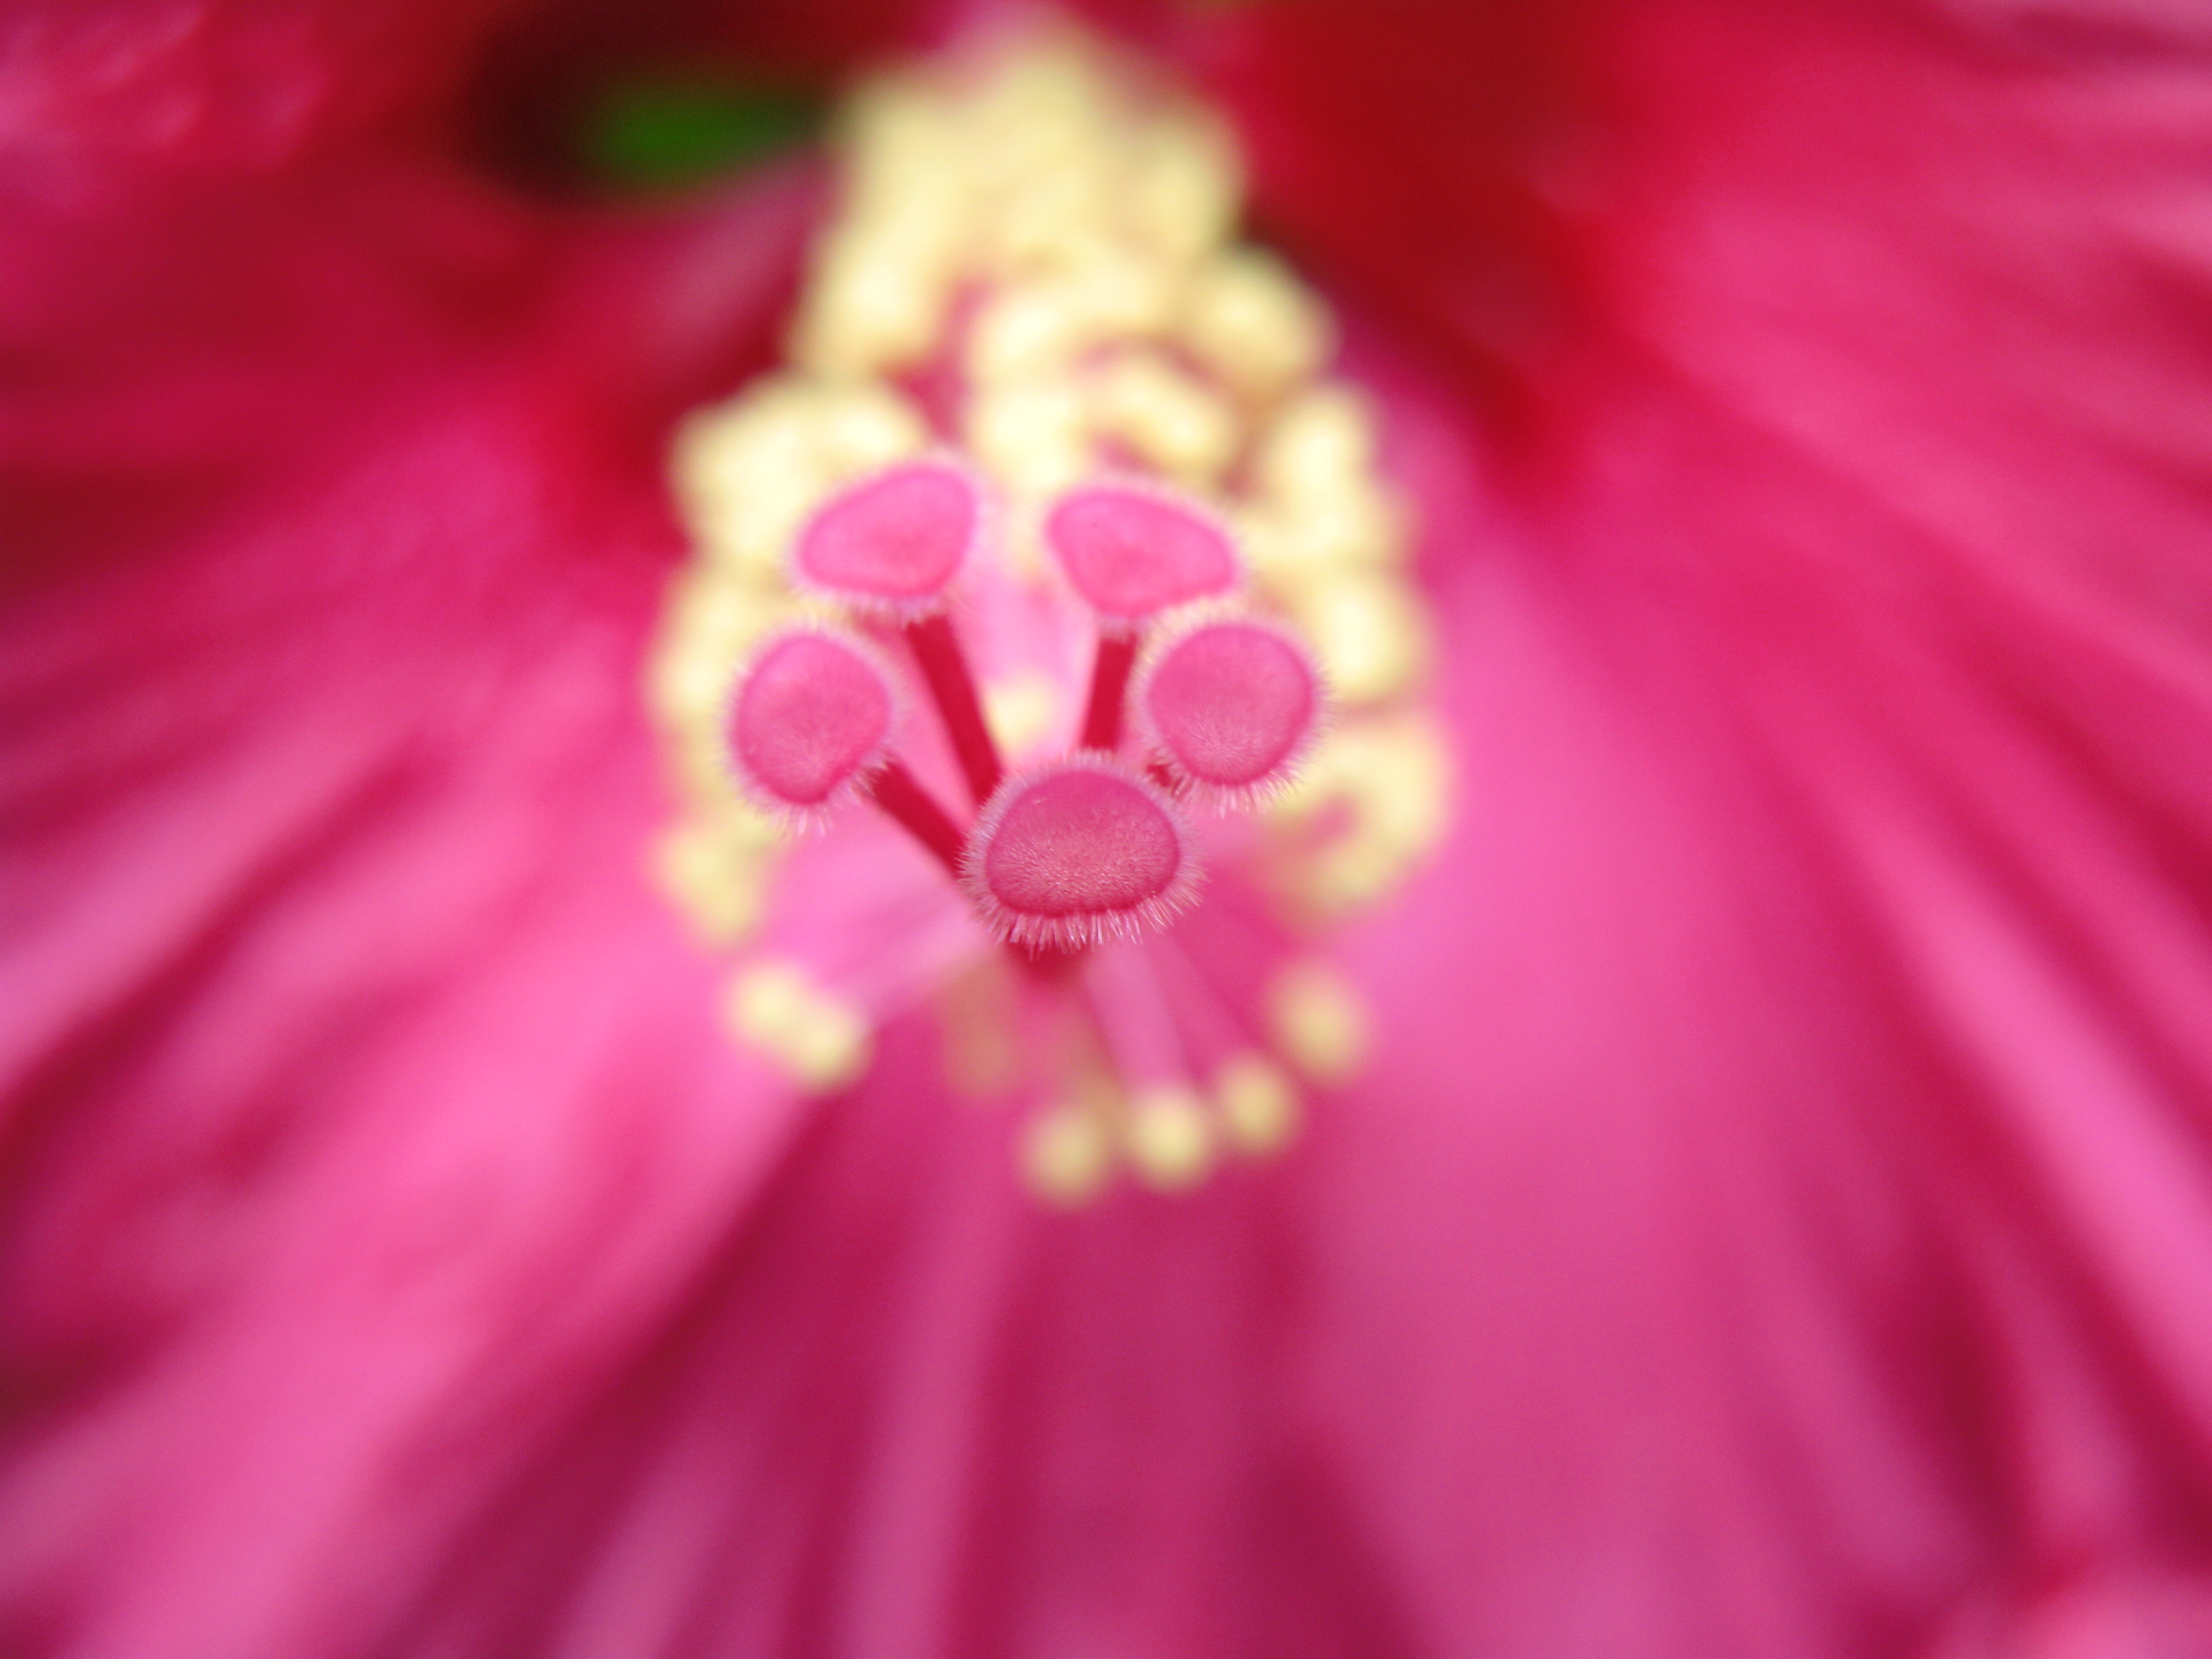
blossom, plant, photography, flower, petal, high, red, pink, flora, close up, cool image, hires, magenta, hibiscus, cv, hi, res, g7, macro photography, flowering plant, land plant